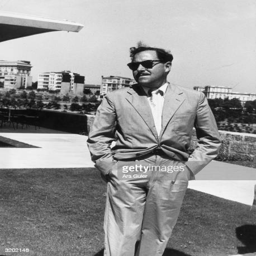
dramatist standing in the garden wearing sunglasses his hands in his pockets